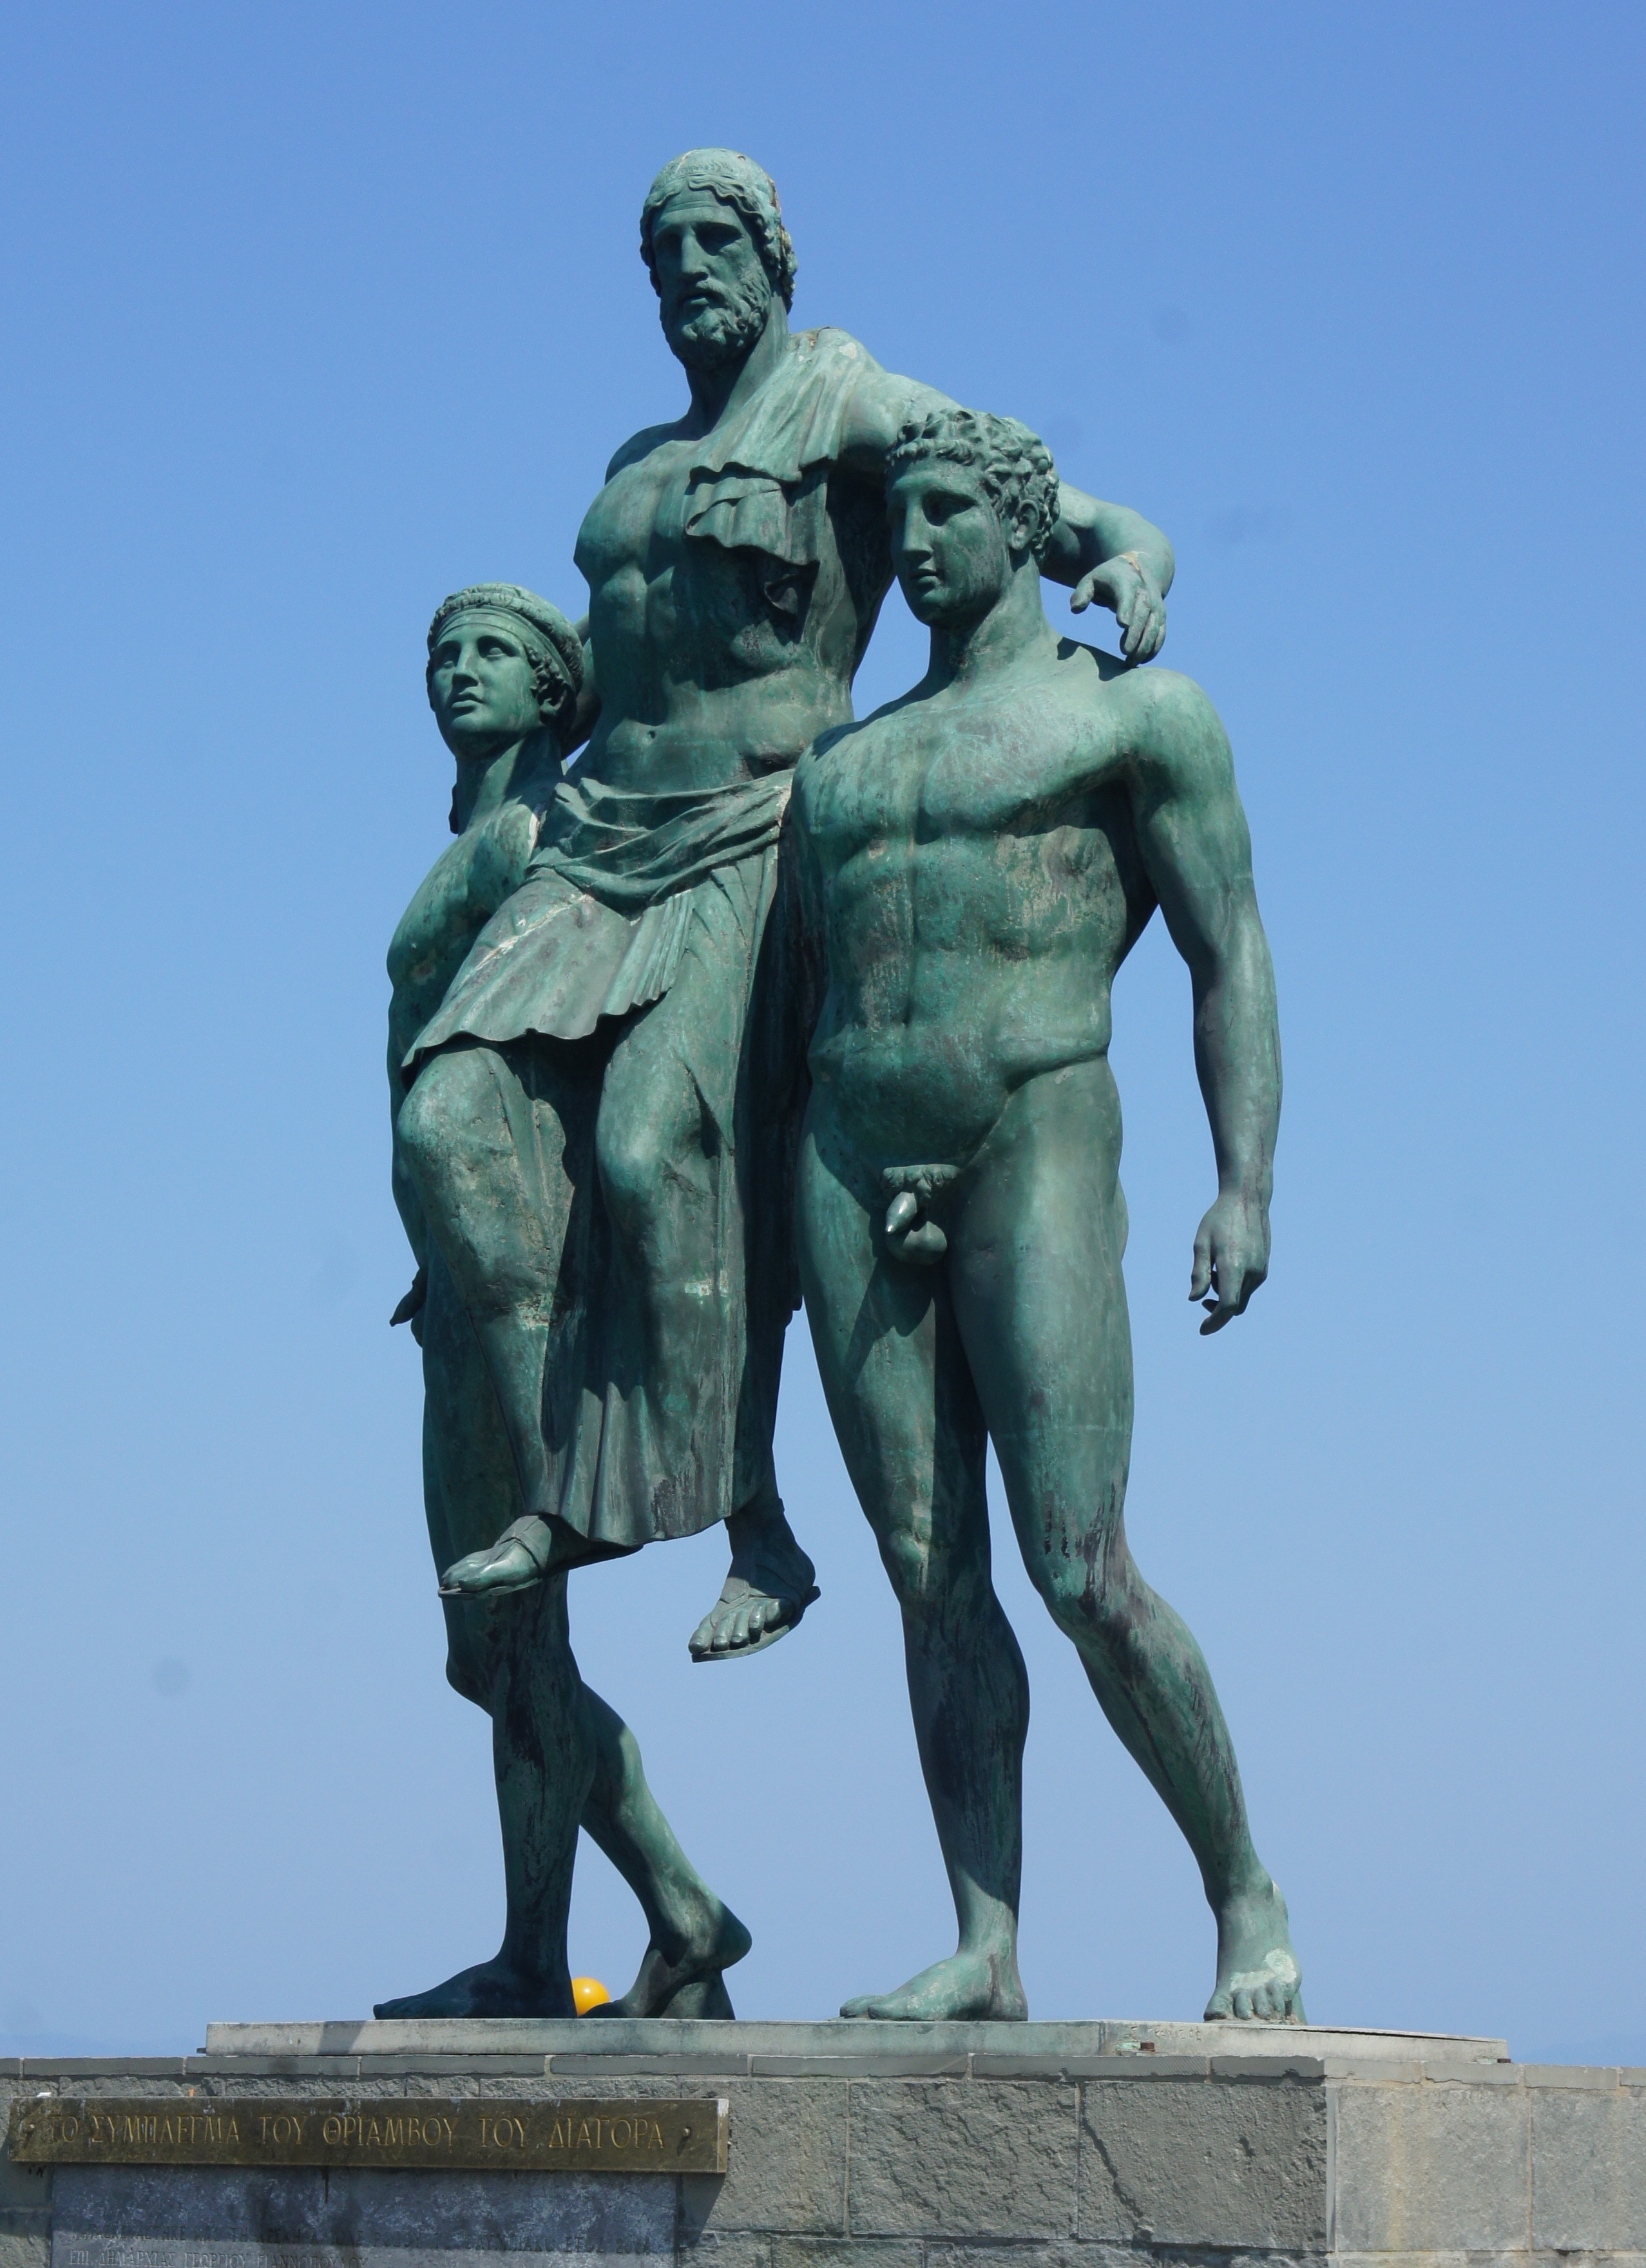
monument, statue, sculpture, art, brass, greece, image, gods, mythology, work of art, rhodes, ancient history